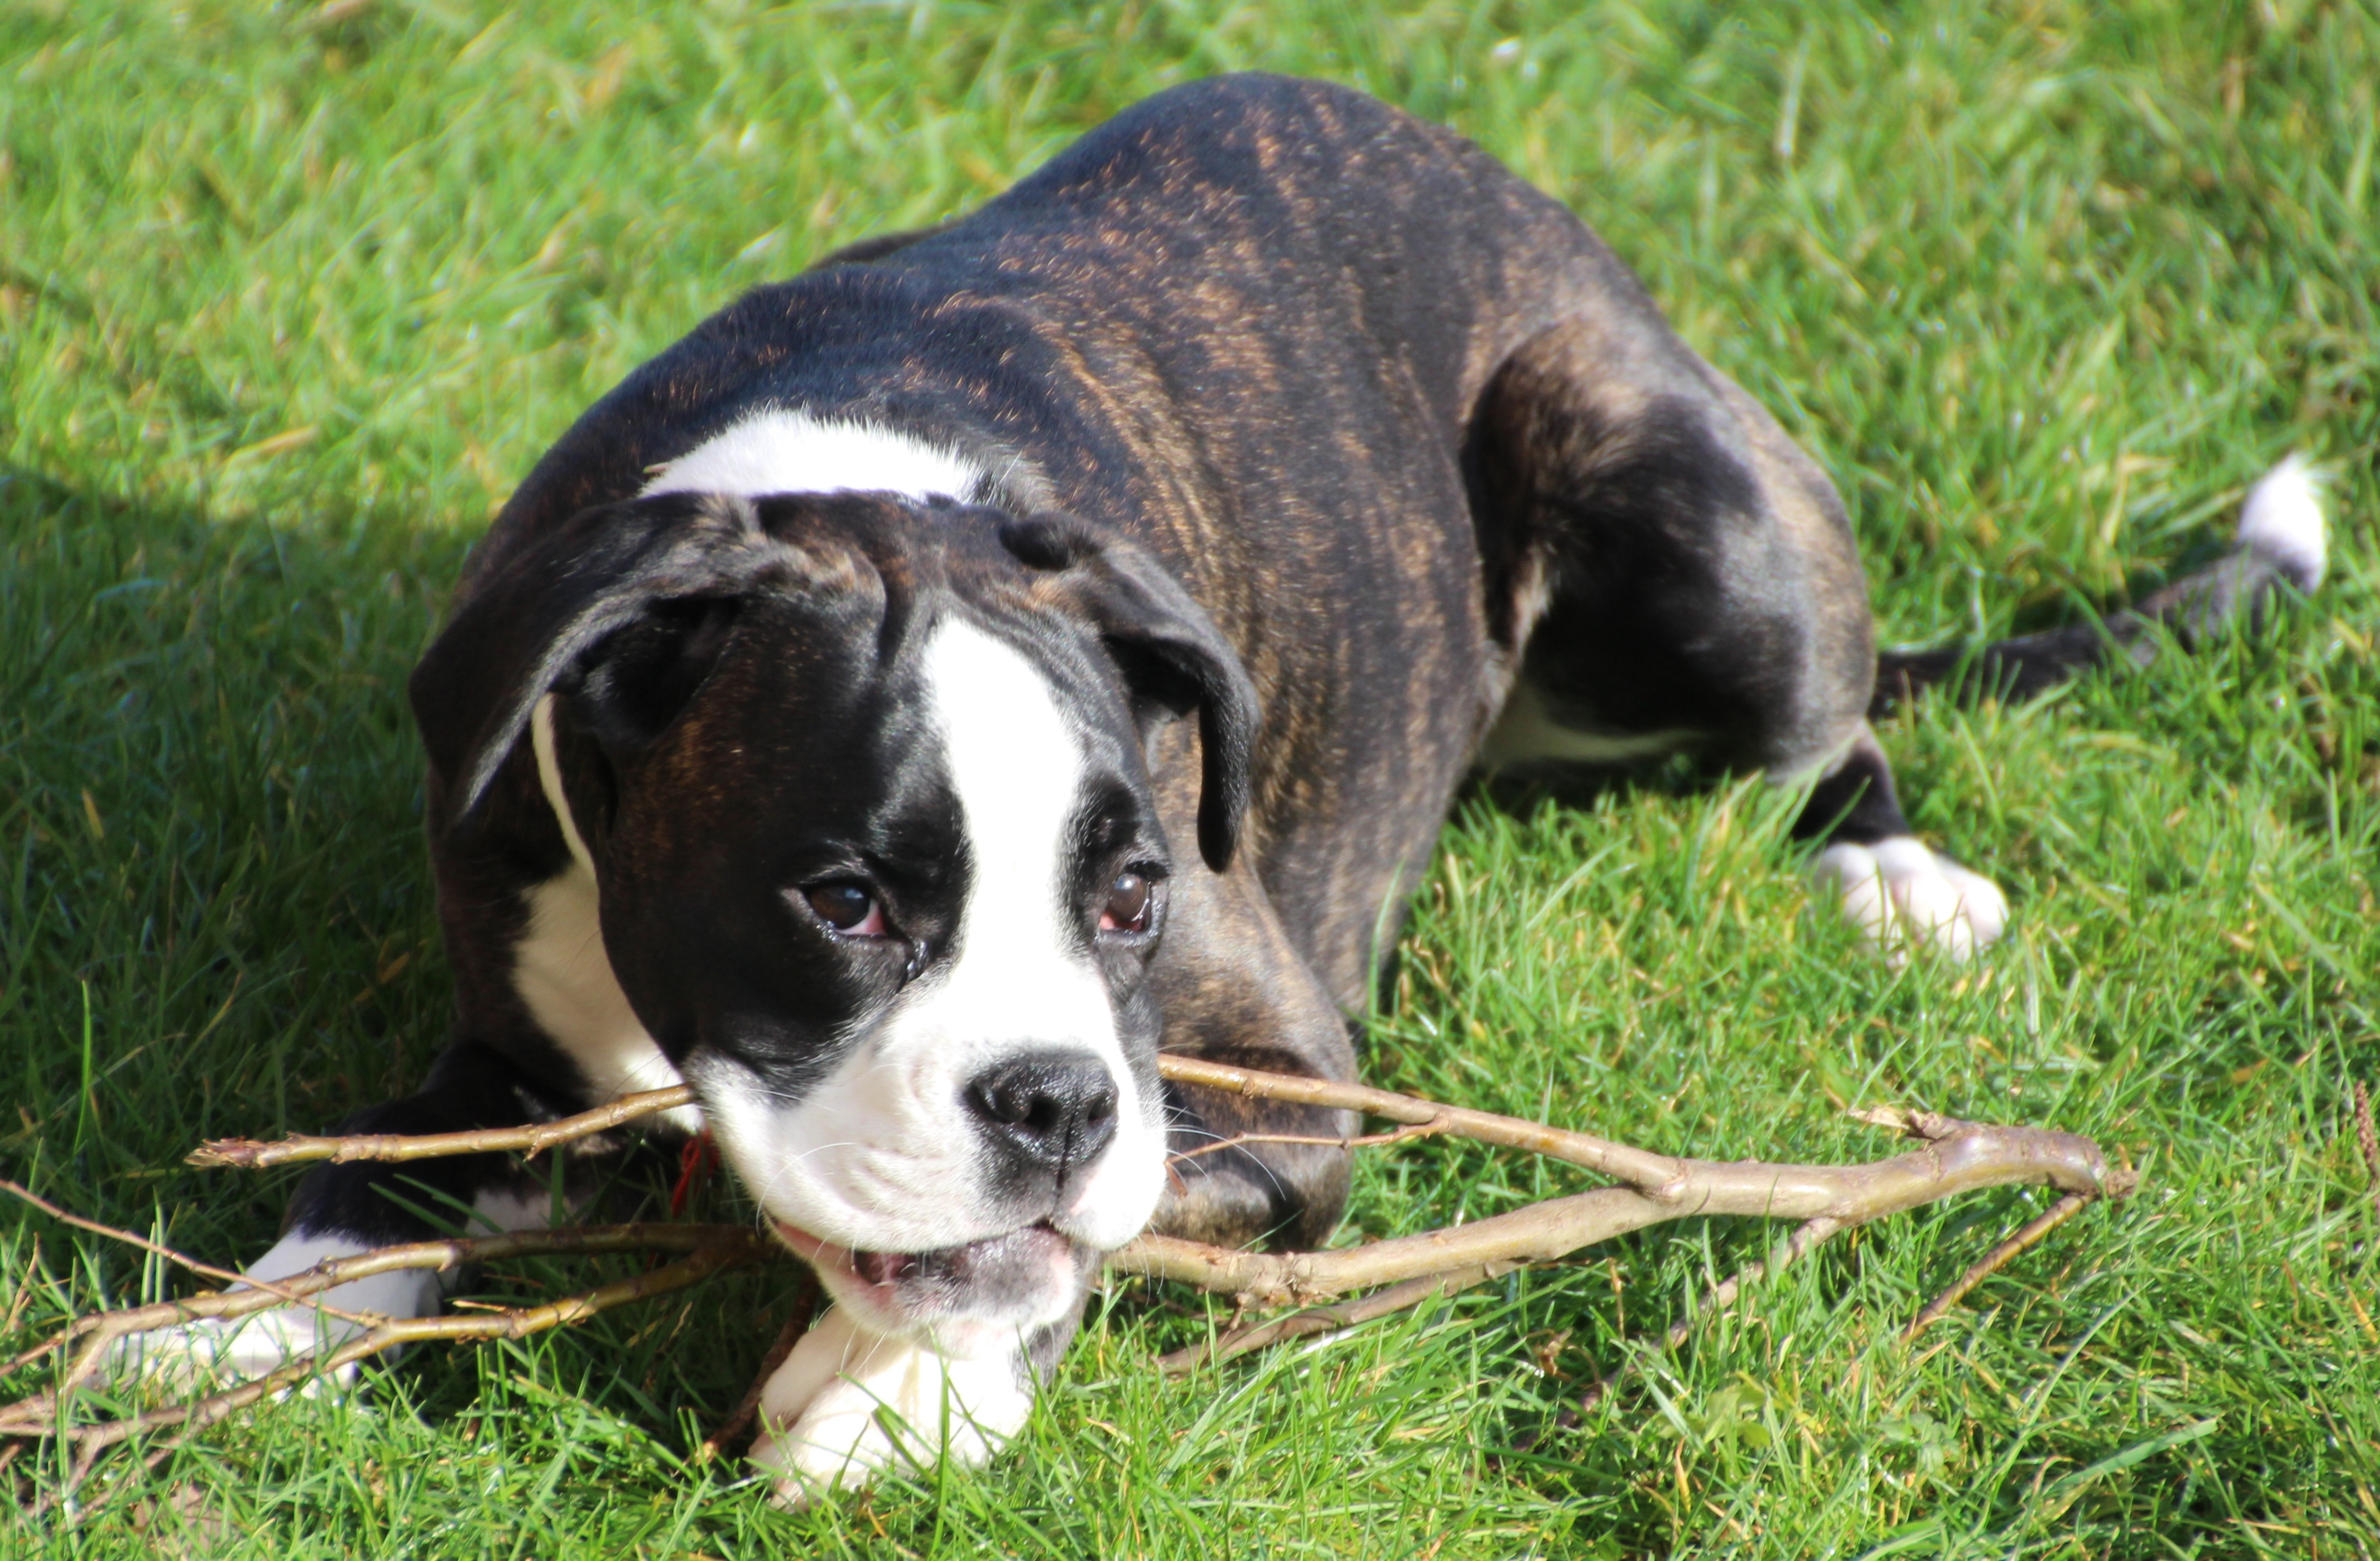
black and white, play, puppy, dog, animal, pet, mammal, boxer, vertebrate, curious, dog breed, terrier, boston terrier, entlebucher mountain dog, old english bulldog, dog like mammal, carnivoran, danish swedish farmdog, olde english bulldogge, louisiana catahoula leopard dog, american bulldog, greater swiss mountain dog, appenzeller sennenhund